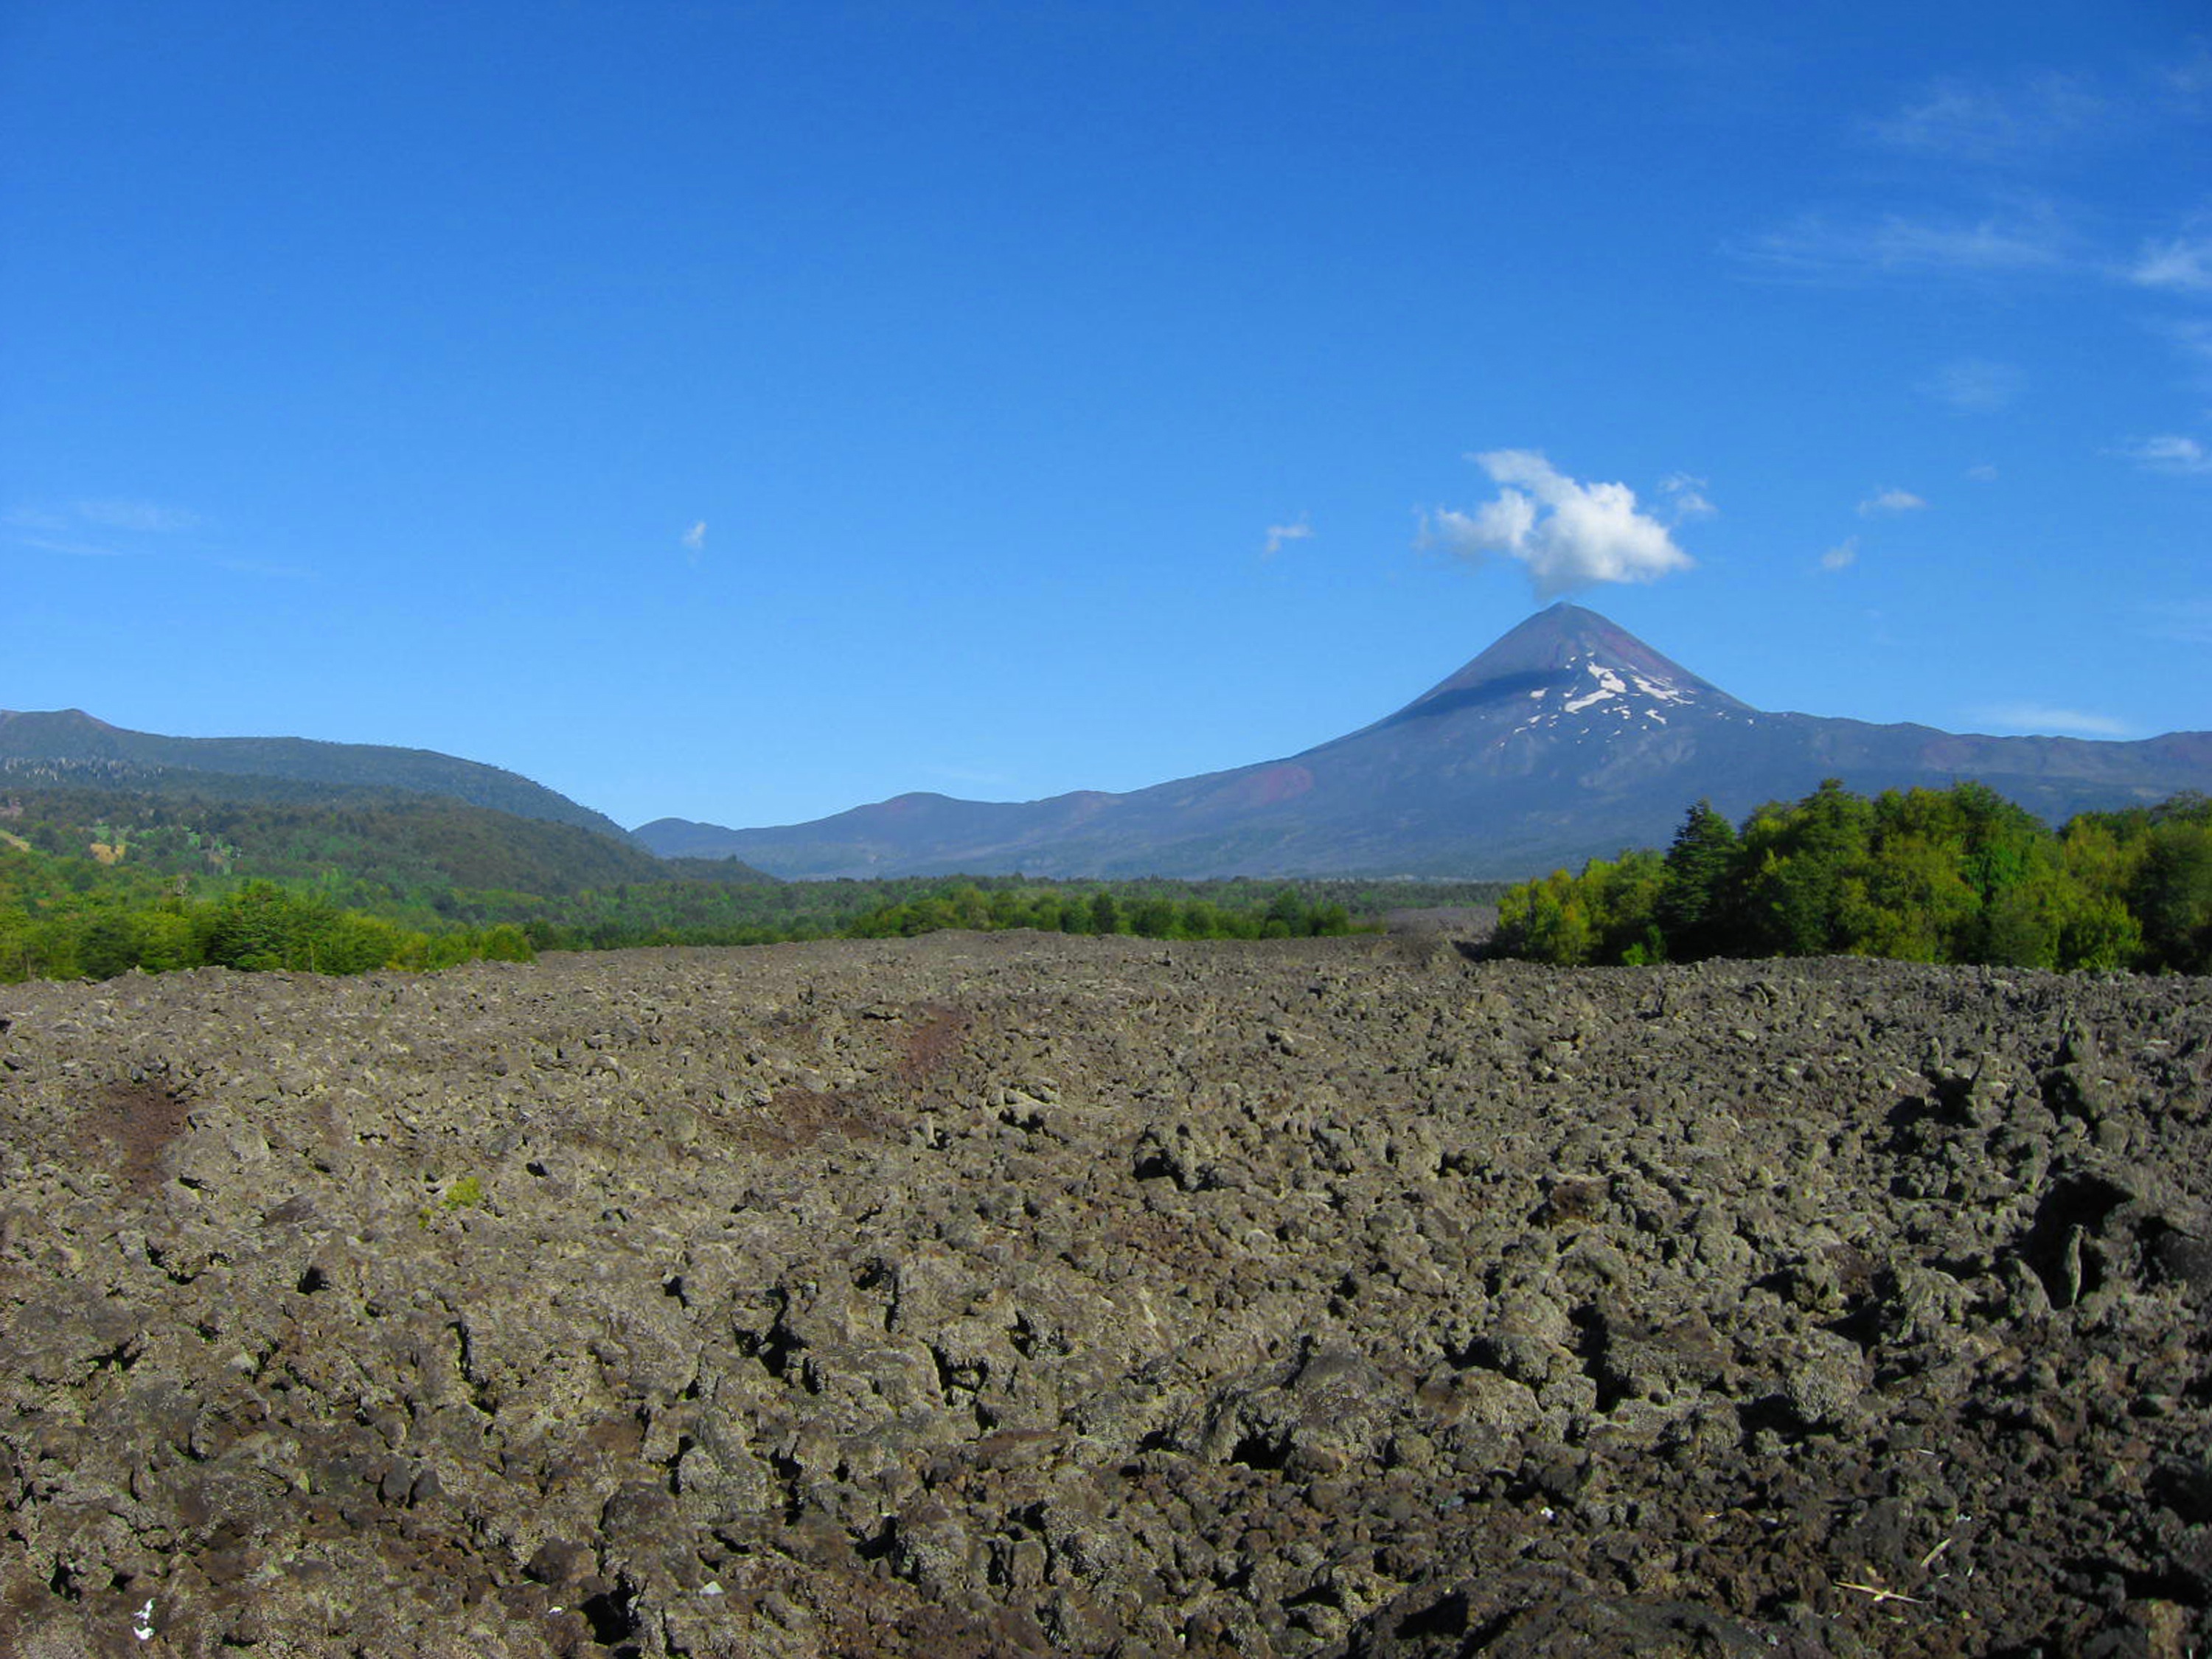
landscape, wilderness, mountain, field, hill, valley, volcano, soil, ridge, plain, geology, grassland, badlands, plateau, fell, ecosystem, tundra, steppe, landform, natural environment, geographical feature, mountainous landforms, geological phenomenon, volcanic landform